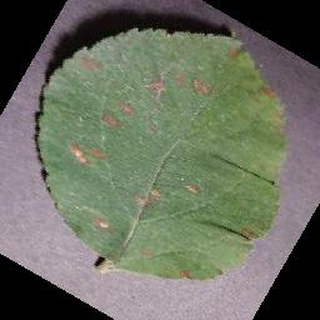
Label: apple_cedar_apple_rust